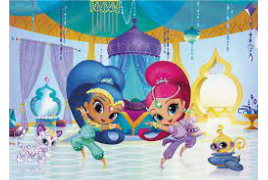
Portrait style: Cartoon Portrait